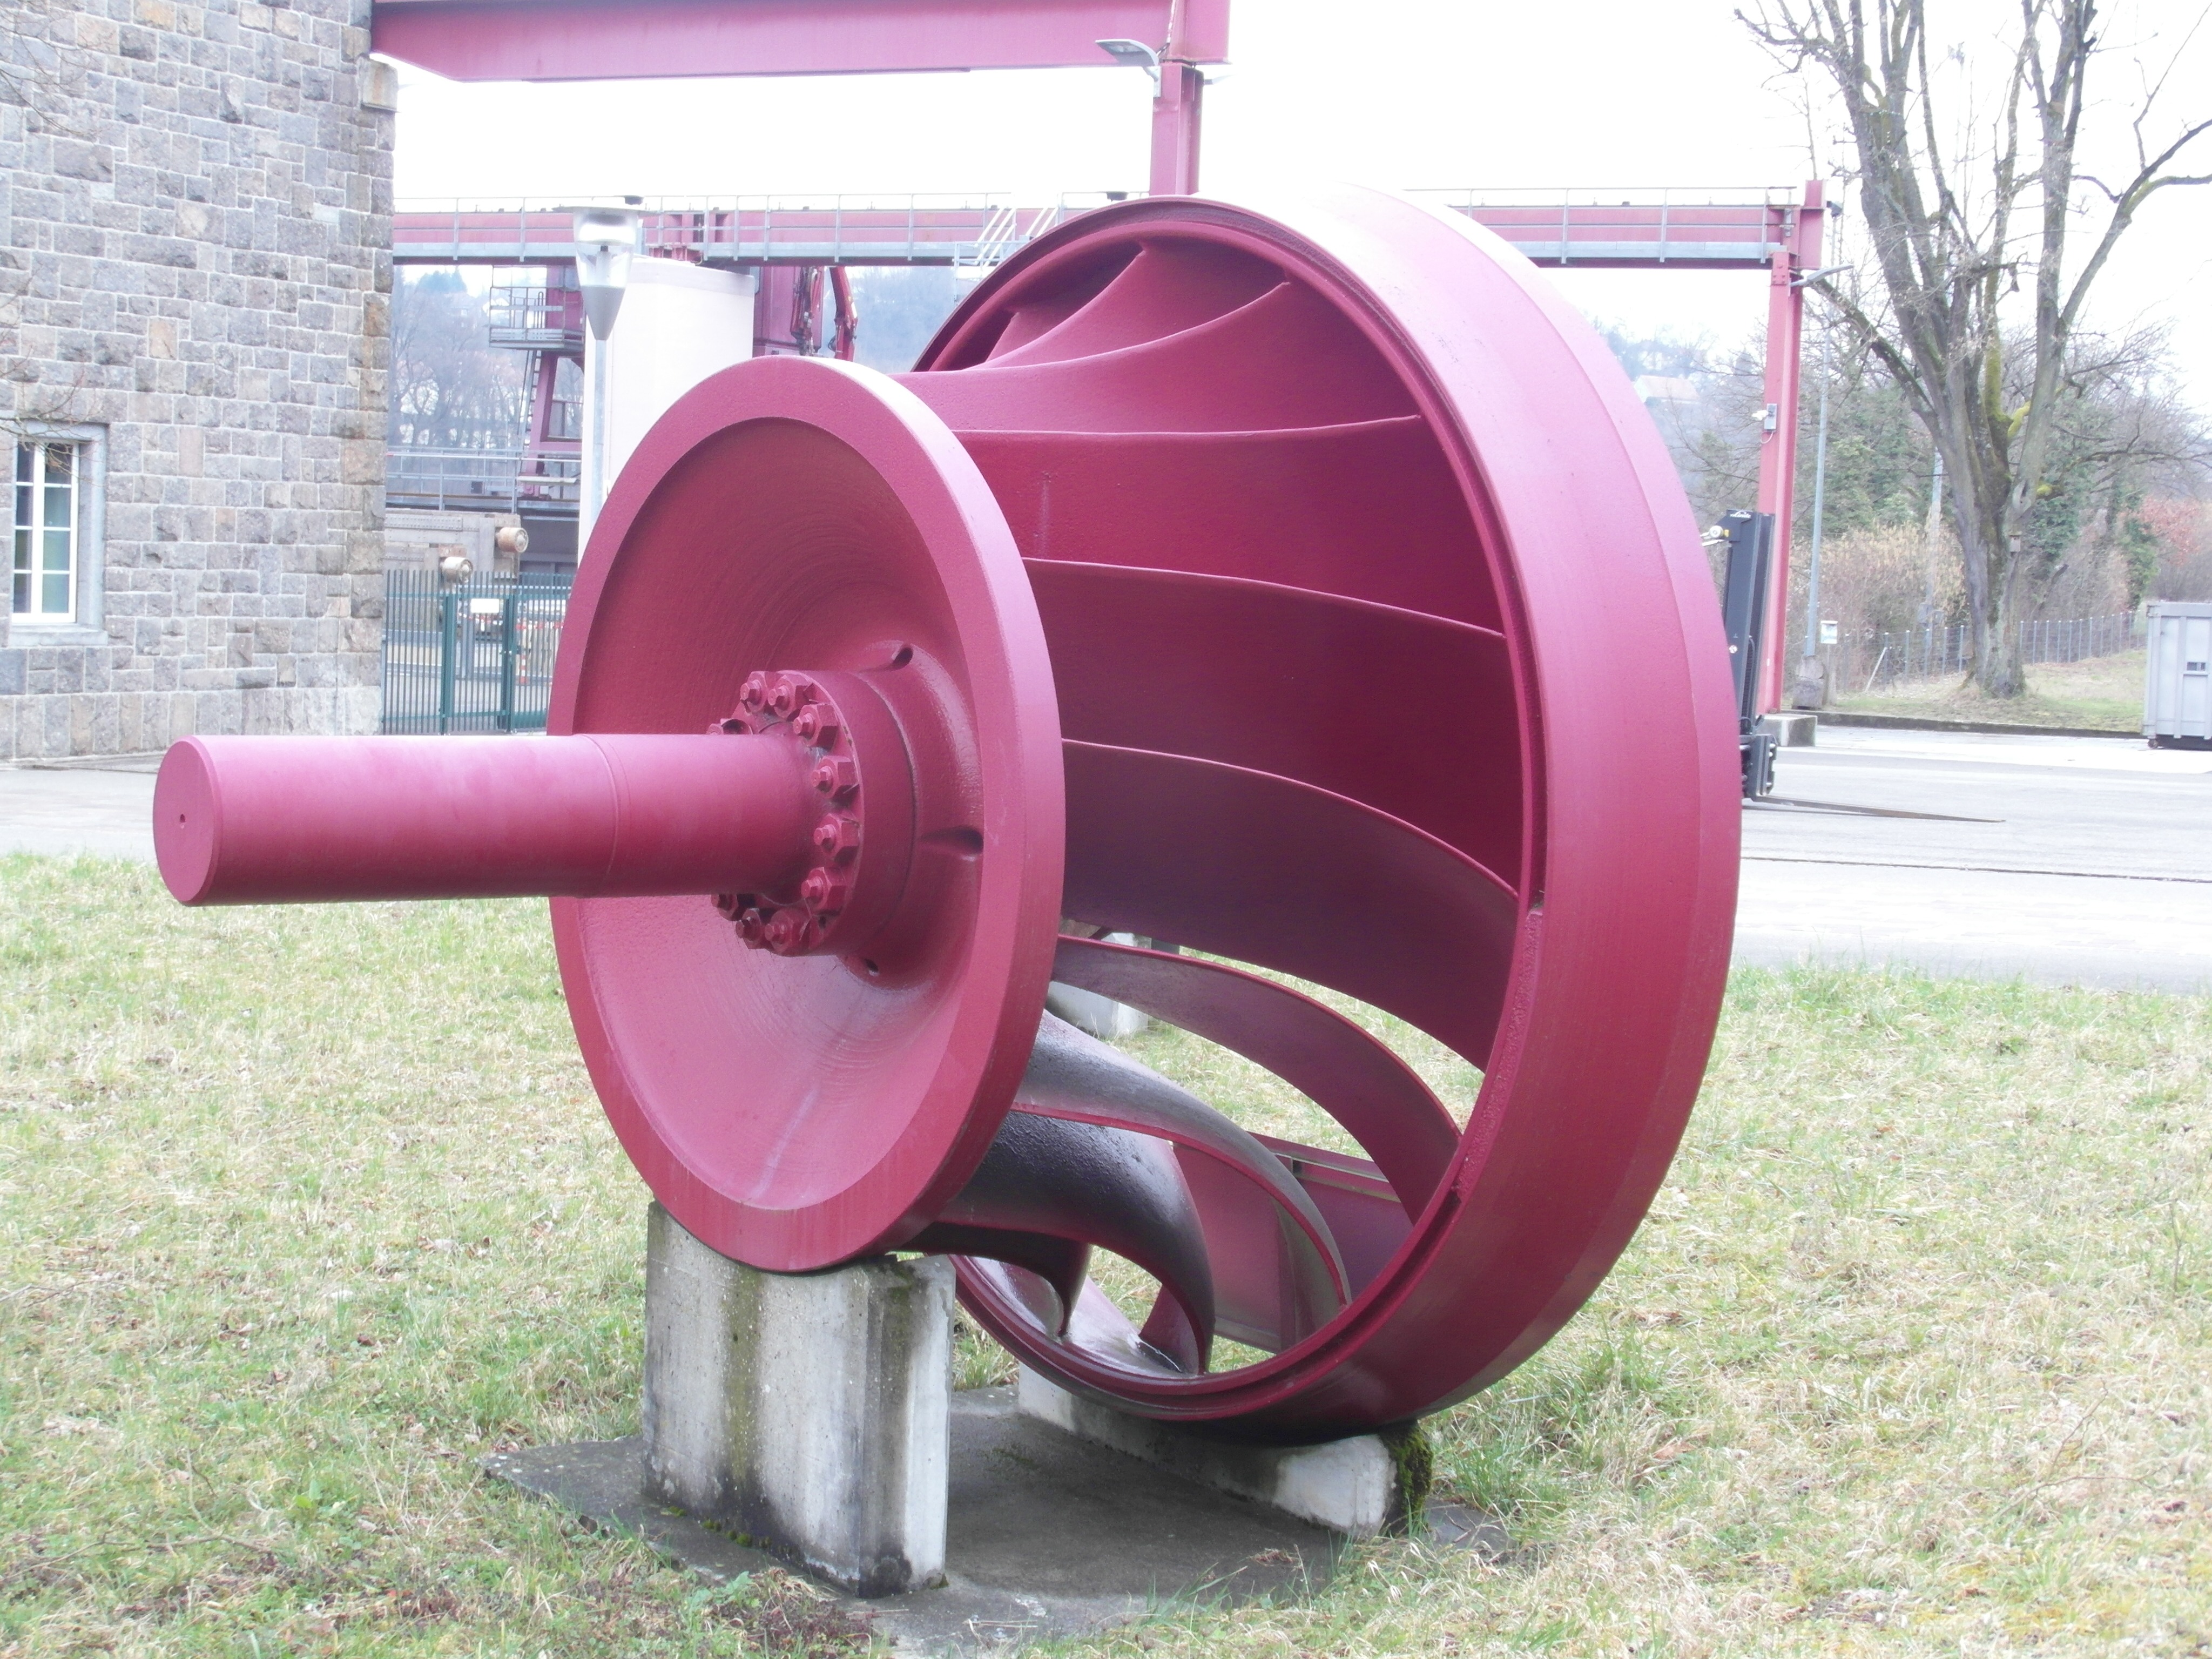
wheel, machine, turbine, energy, product, playground, water power, water turbine, man made object, aircraft engine